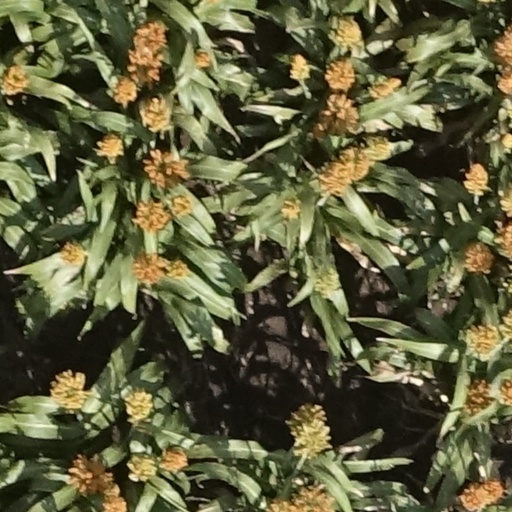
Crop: sorghum